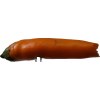
Label: pepper